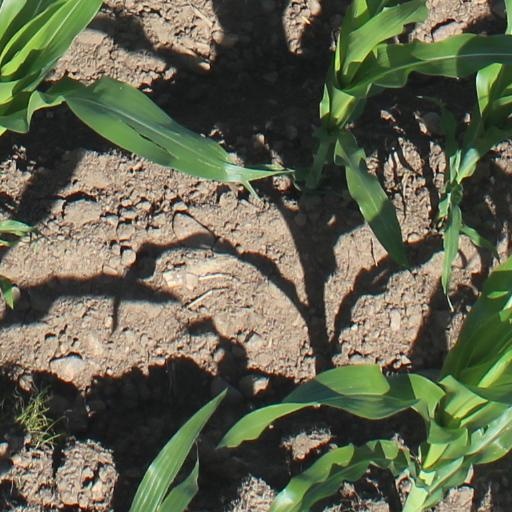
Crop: maize; corn